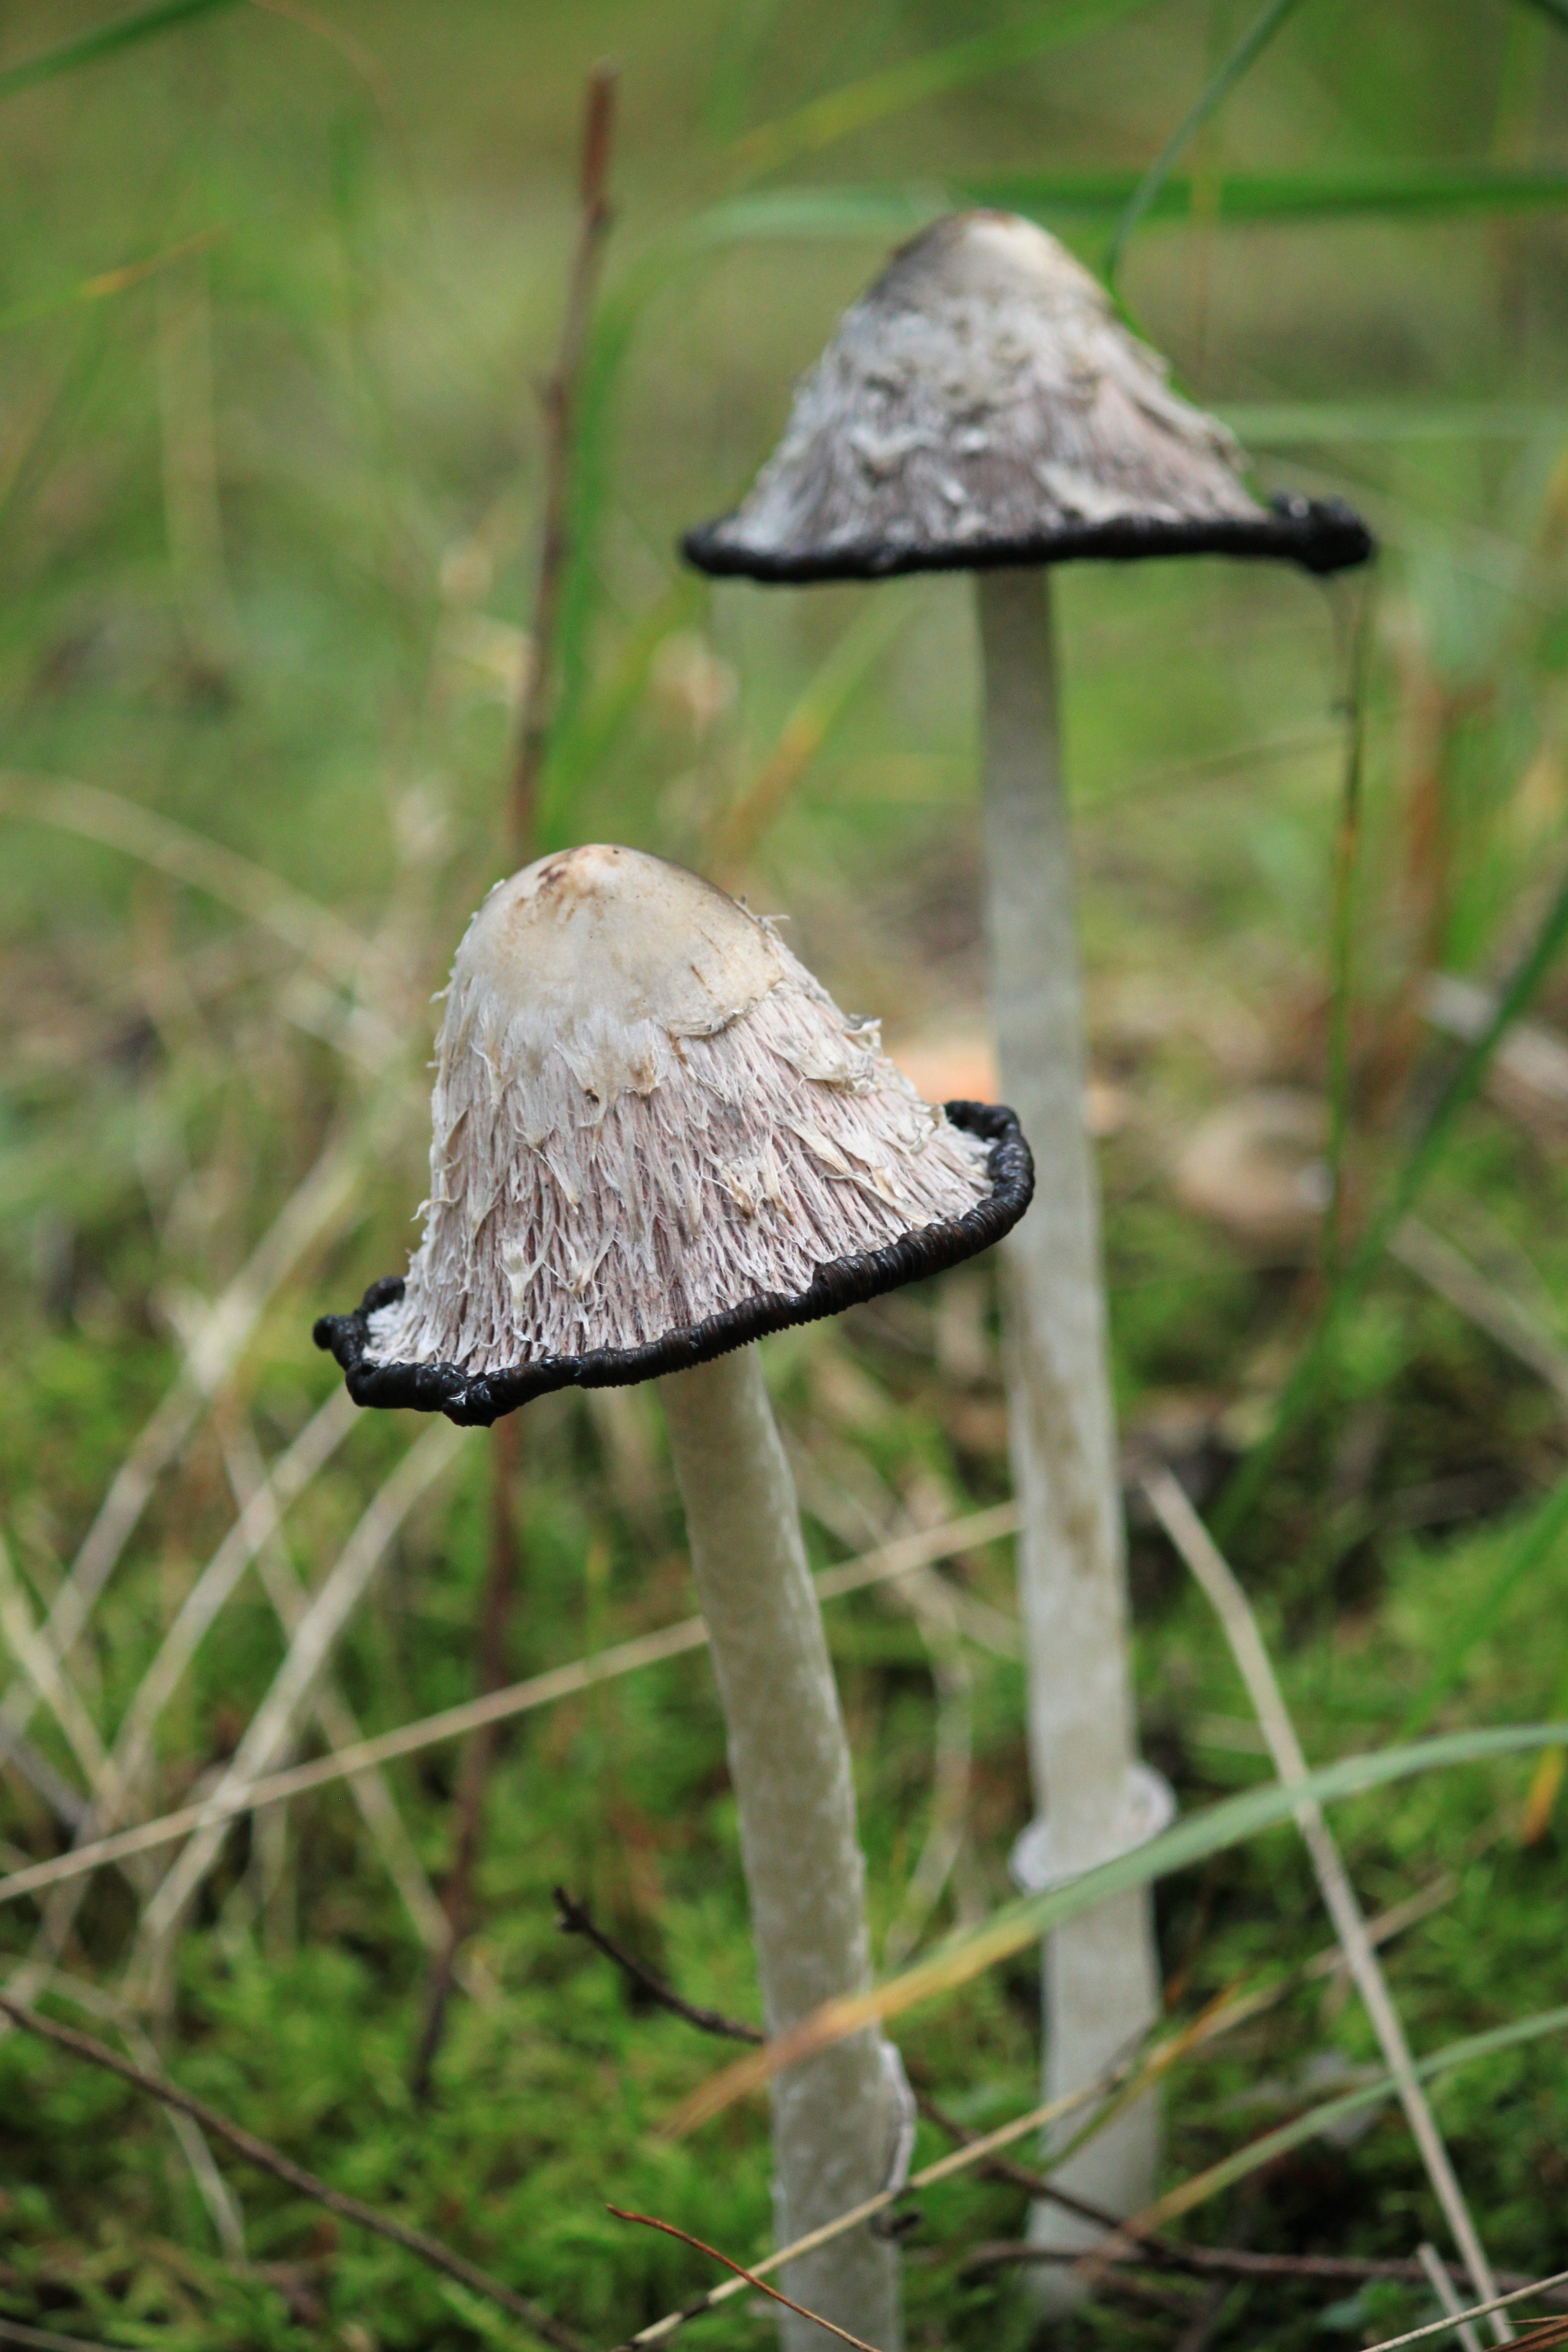
nature, forest, plant, wildlife, autumn, botany, mushroom, close, flora, fauna, wild plant, forest floor, fungus, woodland, habitat, bolete, fungal species, macro photography, forest plant, edible mushroom, natural environment, medicinal mushroom, agaricaceae, penny bun, tintenschoepfling, adding ling